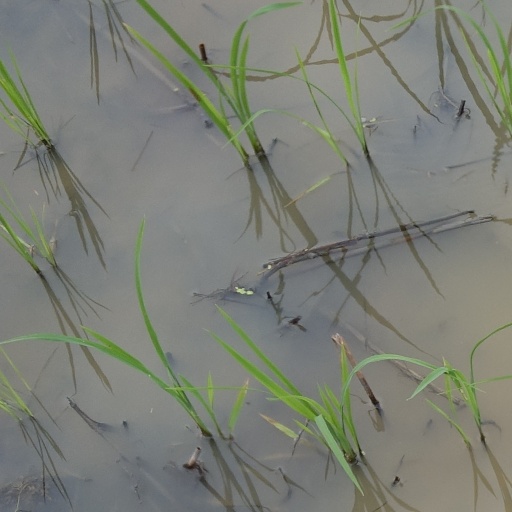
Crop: rice